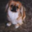
Label: dog